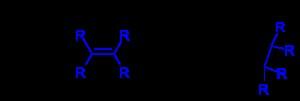
L'octacarbonyle de dicobalt, ou plus simplement carbonyle de cobalt, est un composé chimique de formule Co₂(CO)₈. Ce carbonyle métallique est un réactif et un catalyseur utilisé en synthèse organique et en chimie des composés organométalliques. Il a été notamment utilisé pour catalyser l'hydroformylation, conversion des alcènes en aldéhydes.